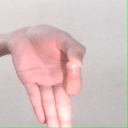
अक्षर: ज्ञ